Kilwinning Abbey

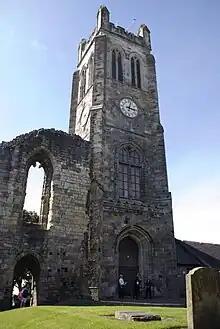
The replacement tower, seen during an open papingo shoot held by the Ancient Society of Kilwinning Archers.

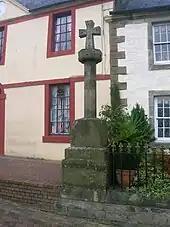
The Mercat Cross in Kilwinning

The archaeology suggests that the abbey was built around an earlier church that may have been built during the time of Hugh de Morville, circa 1157. A long stretch of walling is suggestive of being the south side of the nave of this earlier foundation. The remnants of the chapter house bordering the cloisters and a passageway may have been built during the 1180s. Richard de Morville may have been responsible in around 1190-1200 for the great processional arch between the gable and the wall; dying in 1189 this may also have been a bequest or gift. Uniquely this arch has a Norman style capital bearing two carved figures, said to be Adam & Eve.